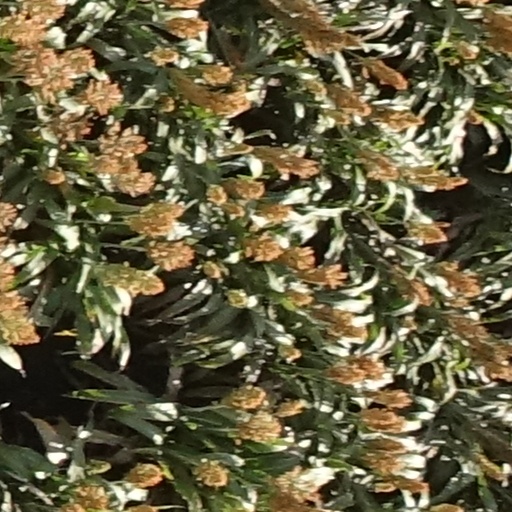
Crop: sorghum